Anton van den Wyngaerde

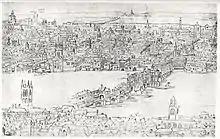
Old London Bridge, c. 1554–1557, looking north. Southwark Cathedral is in the left foreground.

Van den Wyngaerde's first known work, from around 1544, was a topographical view of Dordrecht. As he was trained in the Antwerp school, he created his views using observations from nature. A large view of London in 14 sheets is dated to 1544, including a plan of Whitehall Palace, which he redrew for Henry VIII of England.